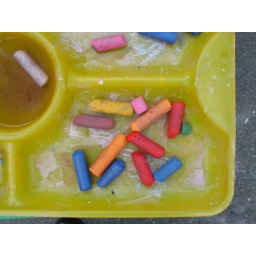
in this technique: chalks and water + black construction paper